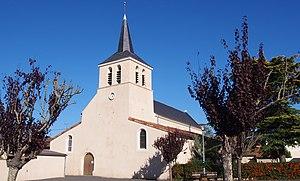
Argenton-l'Église (Nouvelle-Aquitaine, France). L'église Saint-Hilaire.
Argenton-l'Église est une ancienne commune du centre-ouest de la France située dans le département des Deux-Sèvres en région Nouvelle-Aquitaine.